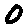
Label: 0